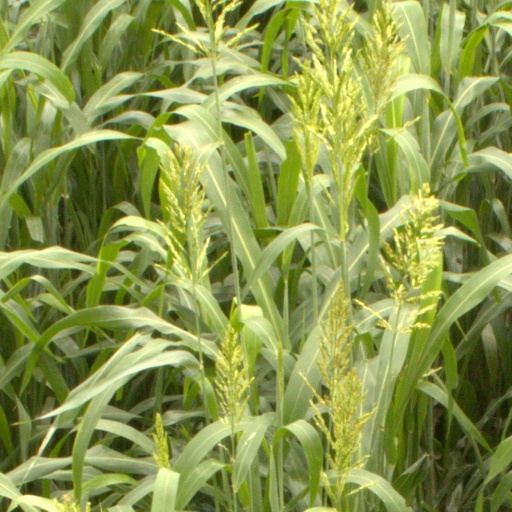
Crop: sorghum